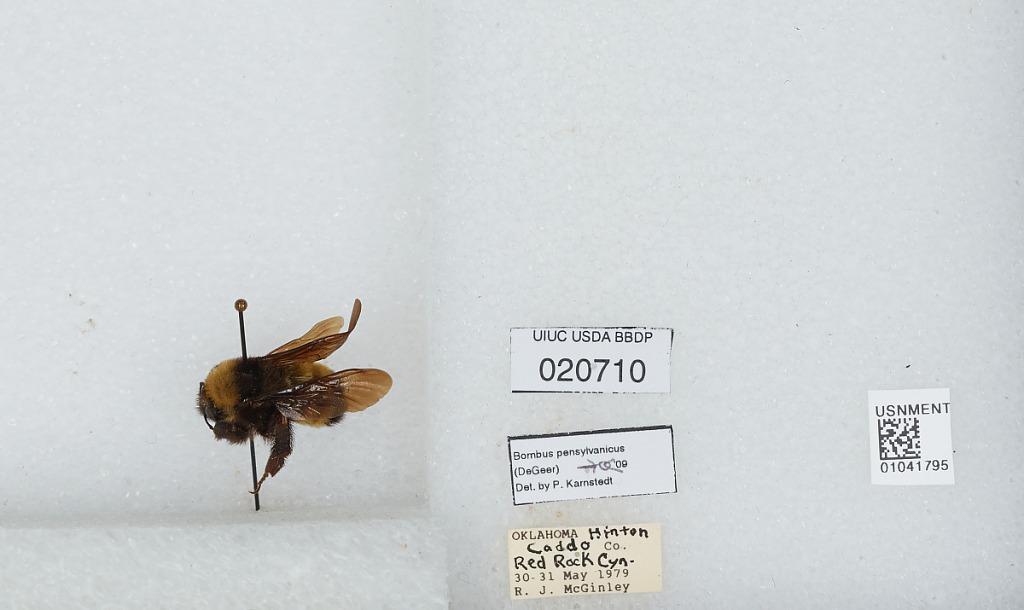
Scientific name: Bombus sp.
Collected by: R. McGinley
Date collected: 1979-5-30
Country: United States
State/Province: Oklahoma
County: Caddo
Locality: Red Rock Canyon, Hinton
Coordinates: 35.4481, -98.3536
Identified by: Karnstedt, P.